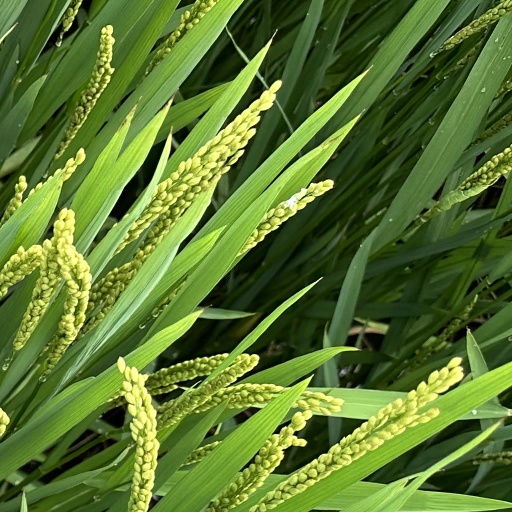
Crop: rice